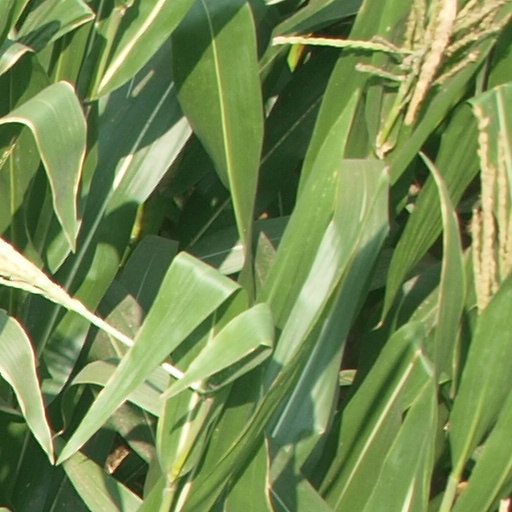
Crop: maize; corn